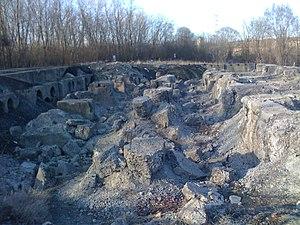
Joliet est une ville de l'État de l'Illinois située dans les comtés de Will et Kendall, en banlieue sud-ouest de Chicago, à environ 60 km de Downtown, sur l'historique Route 66. Peuplée de 147 806 habitants lors du recensement de 2013, elle est la quatorzième ville aux États-Unis pour le taux de croissance de sa population. Elle fait partie de l'aire métropolitaine de Chicago. La ville a été nommée en l'honneur de l'explorateur canadien Louis Jolliet.